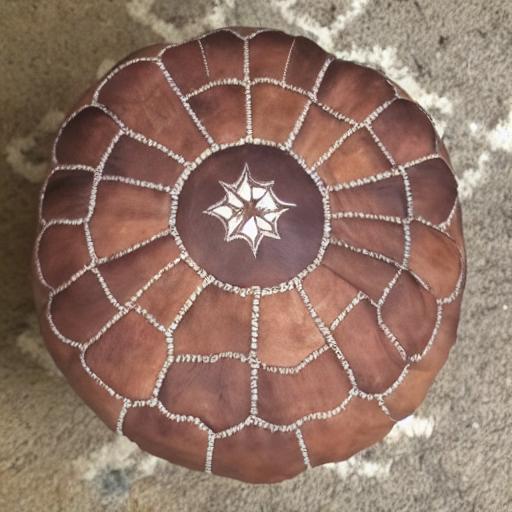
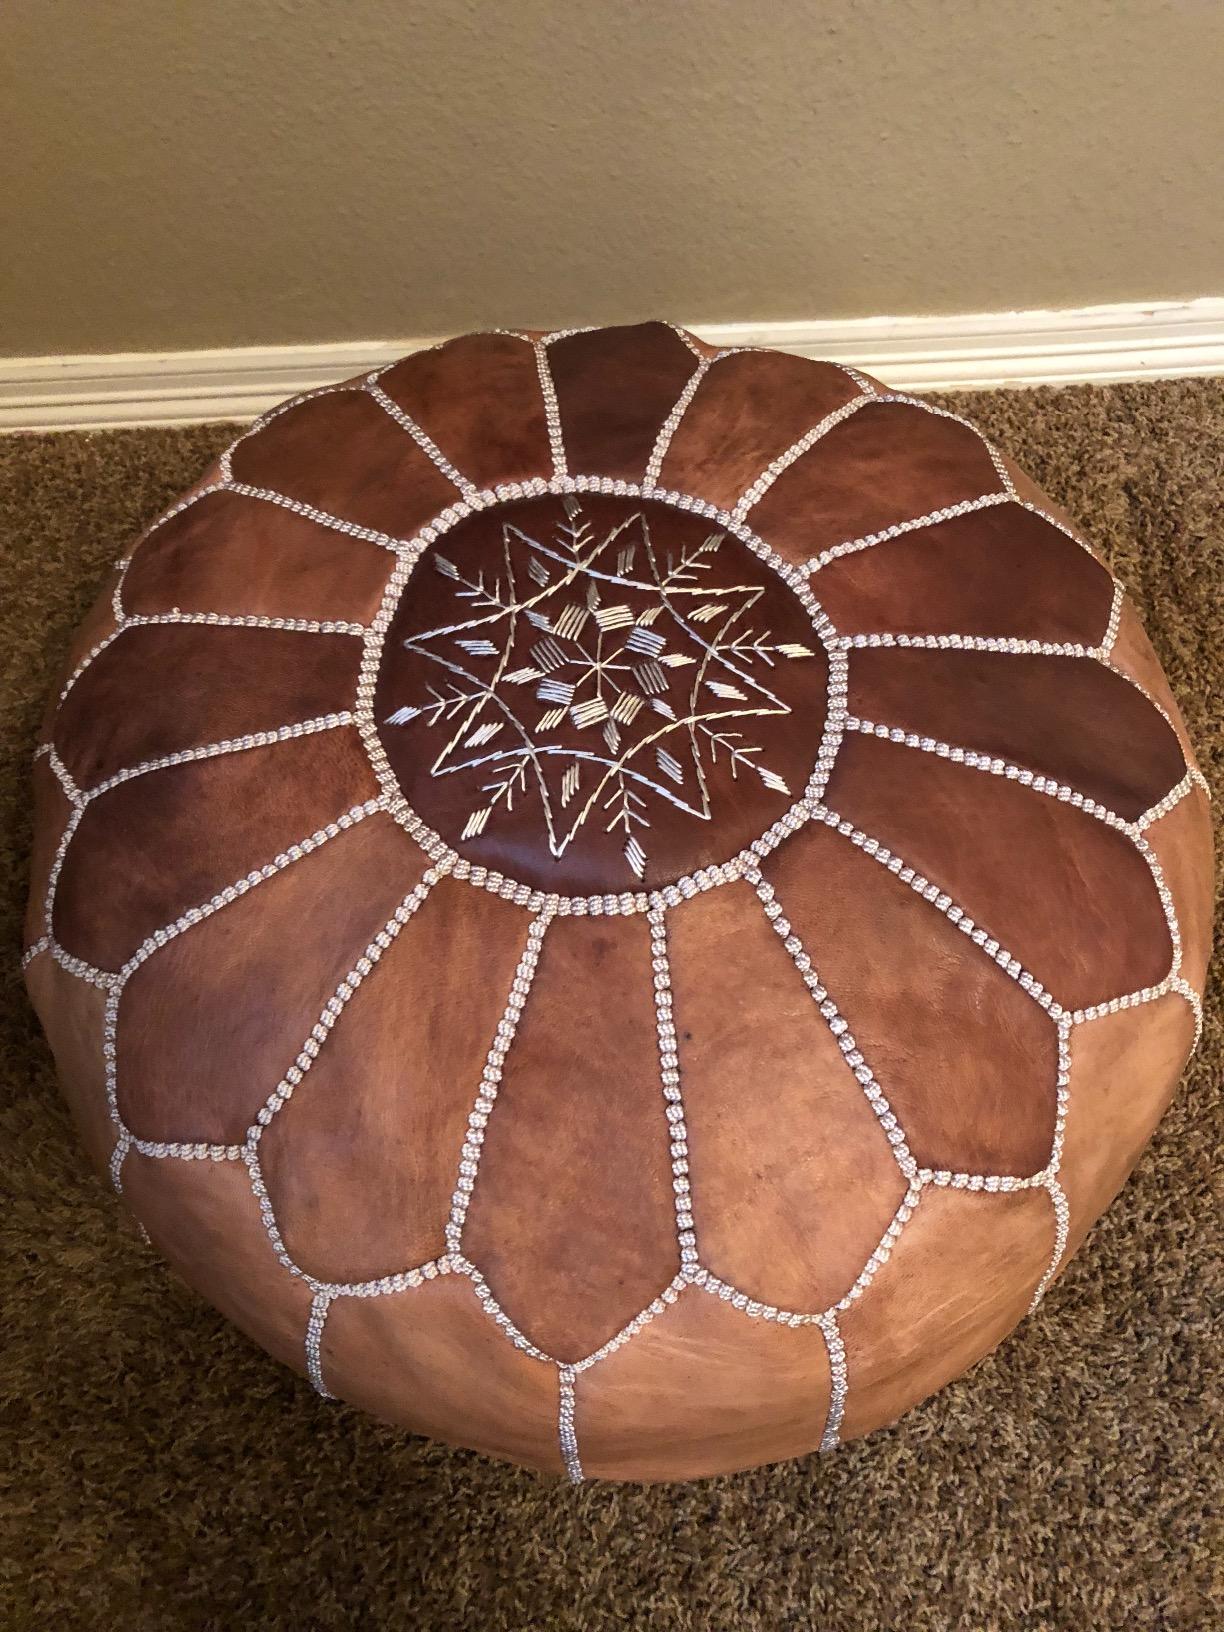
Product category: stool
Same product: no